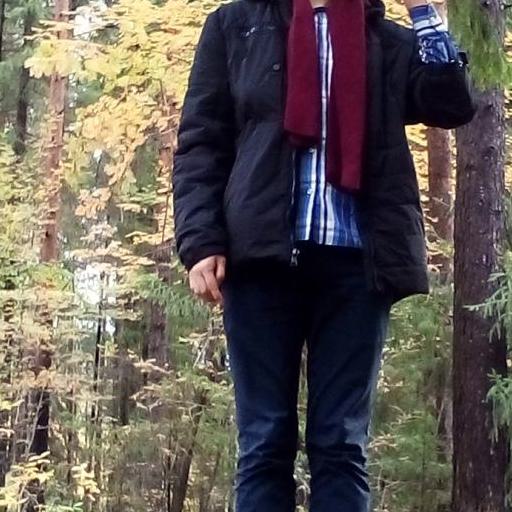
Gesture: no_gesture